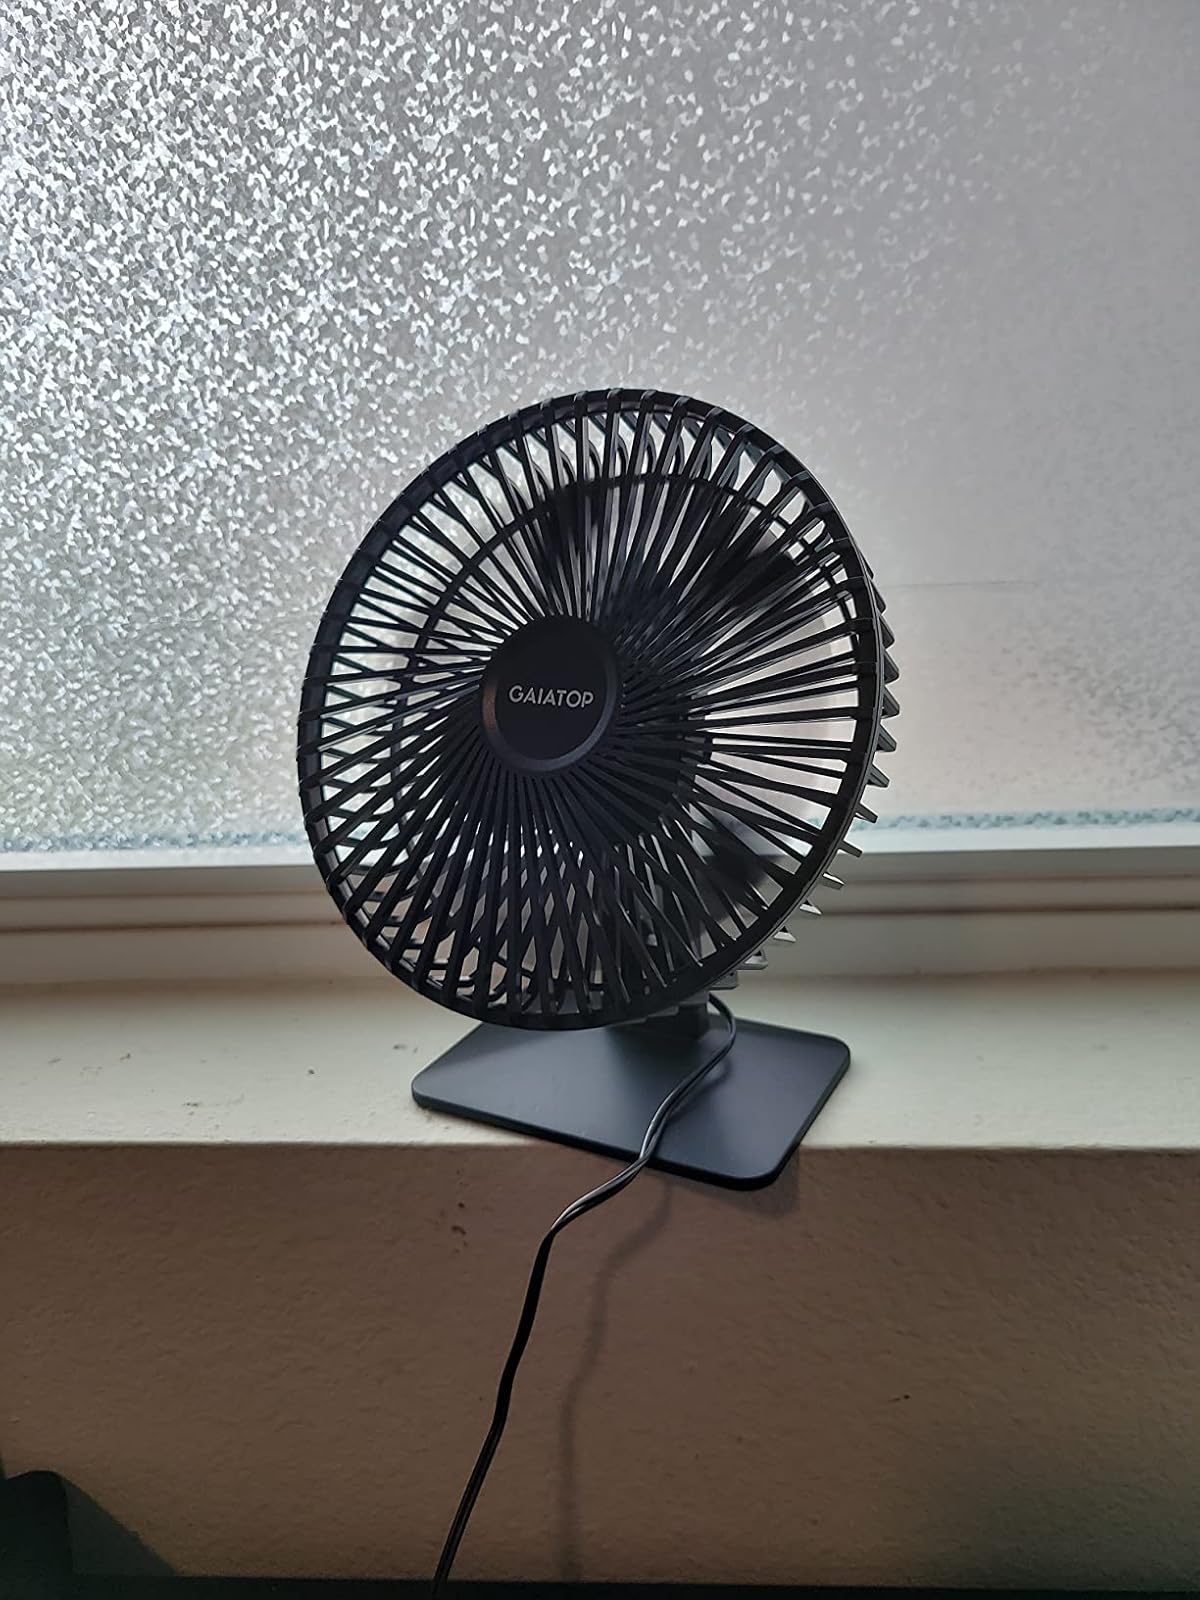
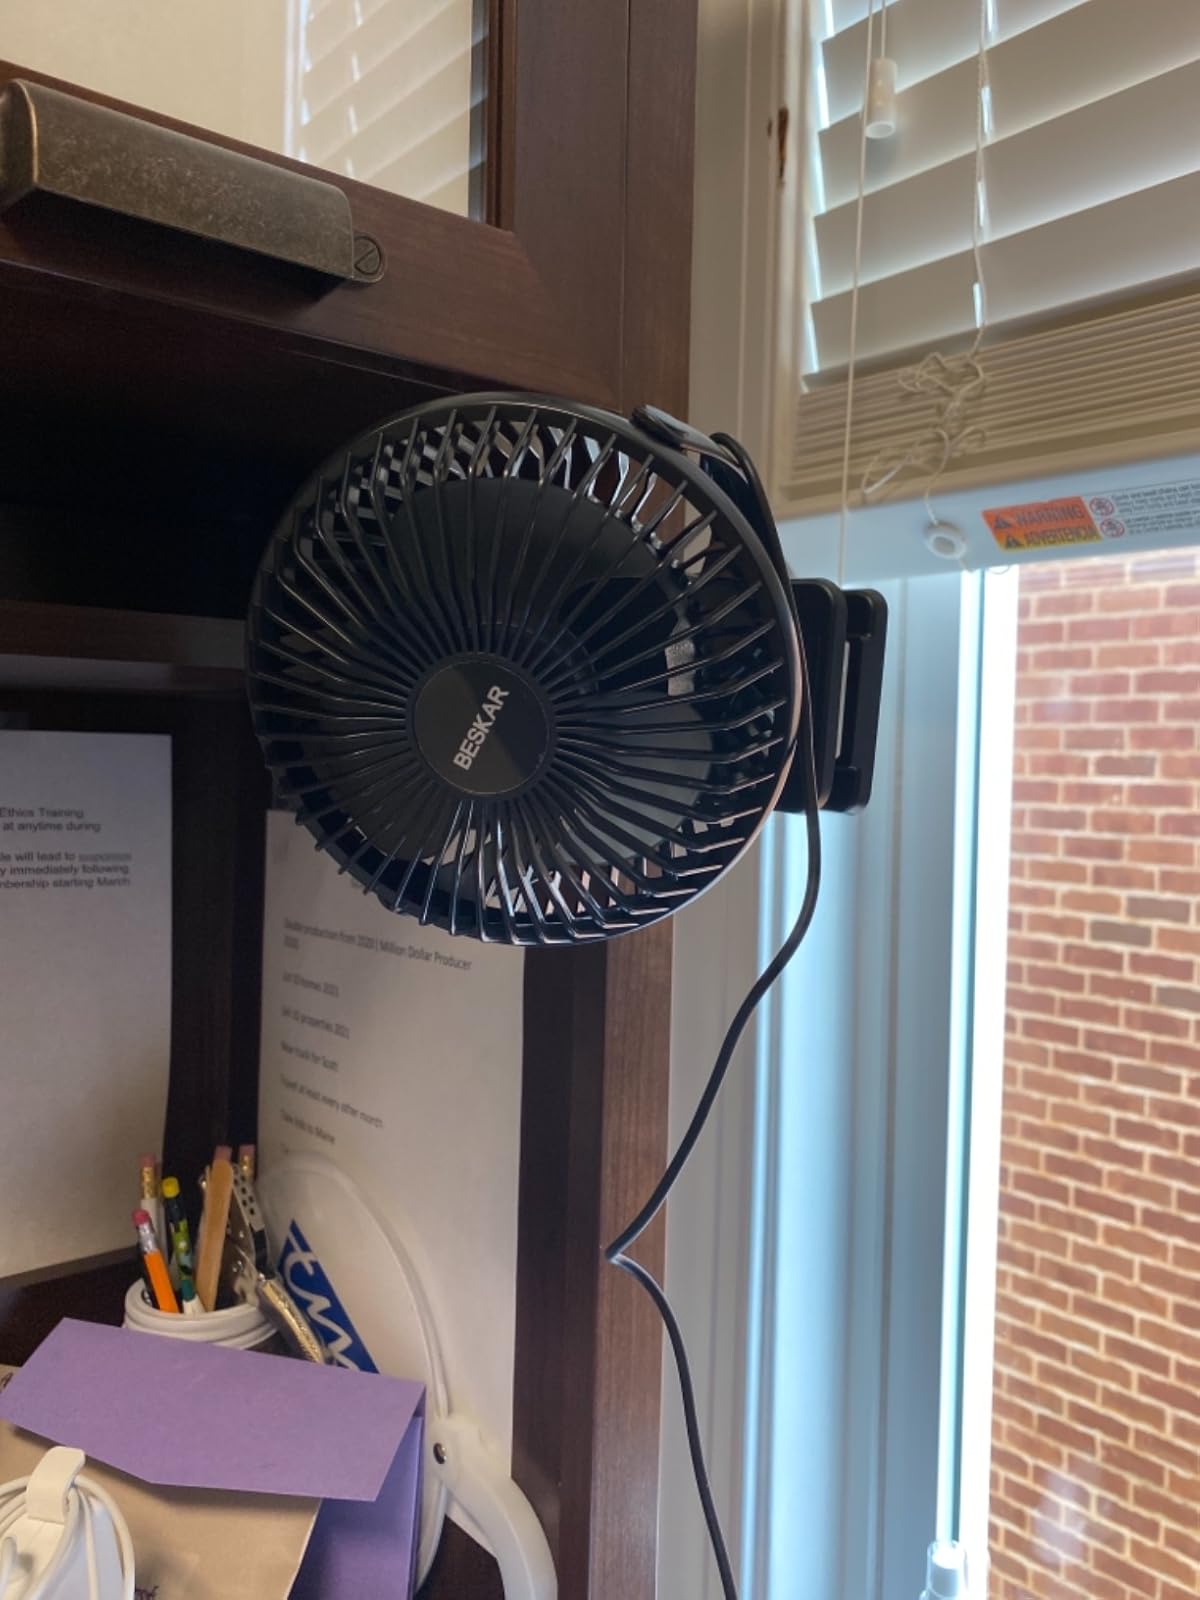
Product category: fan
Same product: no